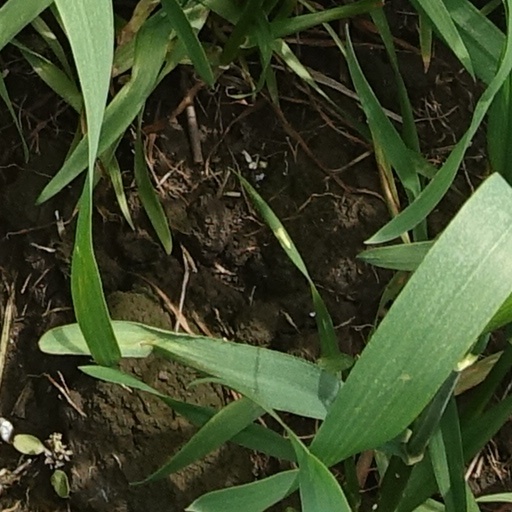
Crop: wheat